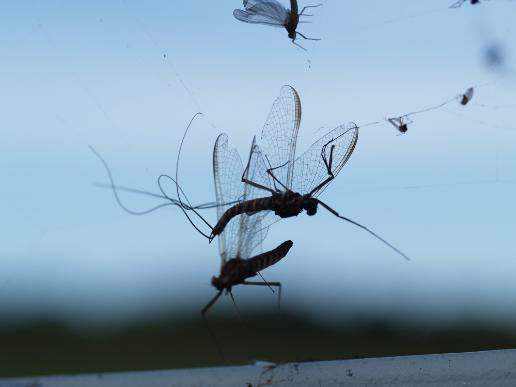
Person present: No